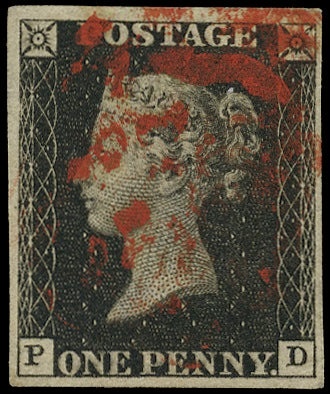
Great Britain 1840 1d black, plate 8, SG2
Great Britain 1840 1d black, Plate 8, lettered 'PD', SG2. A fine used example with four good to large margins, cancelled by part red Maltese Cross. An attractive example of the world's first postage stamp. The penny black represents a real landmark in British and worldwide history. The Stanley Gibbons catalogue value is £525. ALERT ME WHEN ANOTHER IS AVAILABLE > SELL ONE OF THESE >
Brand: Paul Fraser Collectibles
Category: Arts & Entertainment > Hobbies & Creative Arts > Collectibles > Postage Stamps